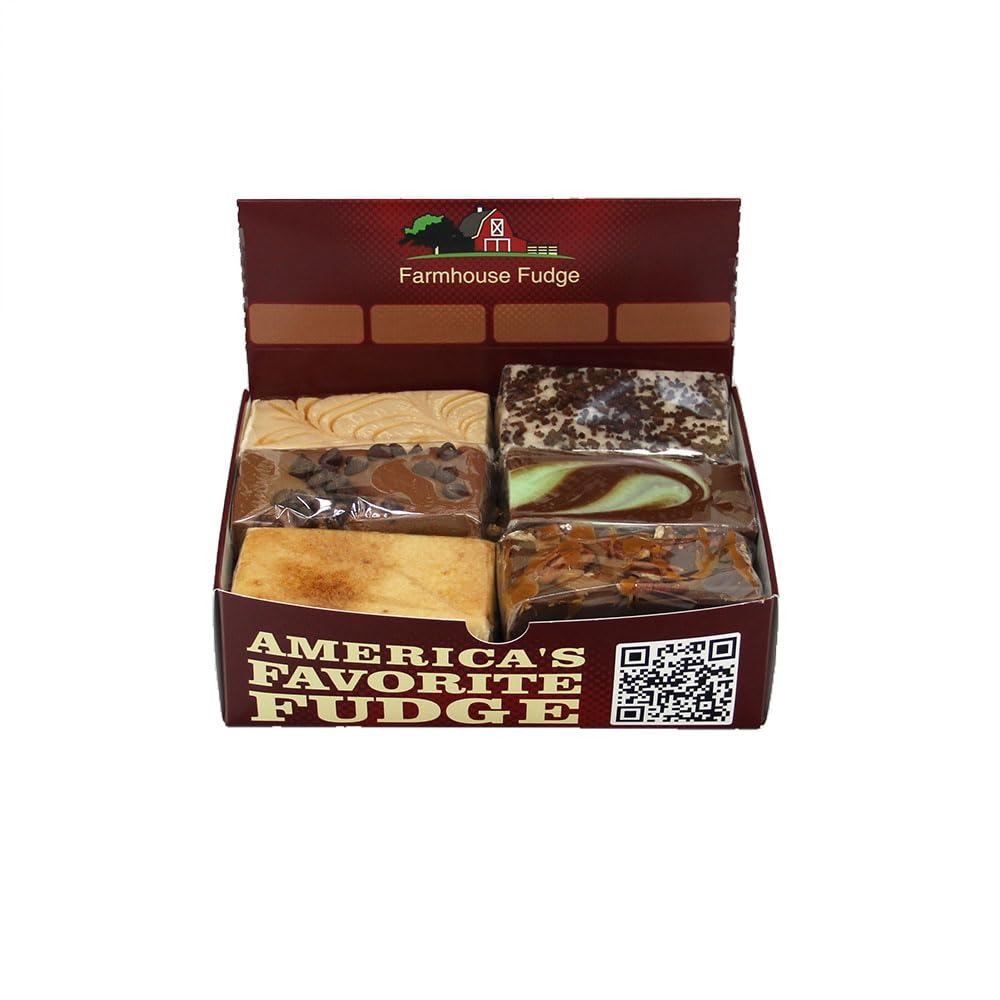
Item Name: Farmhouse Fudge - Build Your Own Fudge Box Sampler - Fresh Fudge made with Butter and Cream, no Marshmallows! Over 40 Flavors - Perfect treat for everyone!
Bullet Point 1: CUSTOMIZABLE OPTIONS: Build your perfect box with 3, 6, or 12 pieces of your favorite fudge flavors!
Bullet Point 2: BEST VALUE FOR PREMIUM FUDGE: Farmhouse Fudge delivers unbeatable quality at the best price, offering rich, decadent flavors without breaking the bank. As low as $1.03/ounce!
Bullet Point 3: ENDLESS FLAVOR VARIETY: Choose from over 40 year-round flavors, along with an array of seasonal favorites. Whether you're craving classic chocolate or adventurous combinations, there’s a flavor for every taste.
Bullet Point 4: GUARANTEED FRESHNESS: Every piece of our fudge is individually wrapped to lock in freshness, ensuring a perfect, melt-in-your-mouth bite every time.
Bullet Point 5: LONG SHELF LIFE: Our fudge stays fresh for up to 3 months without refrigeration! For longer storage, freeze it and enjoy it for up to a year.
Bullet Point 6: VERSATILE SWEET TREAT: Savor the fudge as-is or heat it up for an irresistible sundae topping. With so many ways to enjoy, find your new favorite way to indulge.
Bullet Point 7: HANDCRAFTED IN THE USA: Proudly made using only the finest ingredients, Farmhouse Fudge continues the classic American tradition of crafting fudge with care and expertise.
Product Description: Introducing the ultimate fudge lover's dream: our Build Your Own Fudge Box! With over 40 delicious flavors to choose from, you'll be able to create the perfect combination for yourself or as a gift for a loved one. Each box contains creamy, mouth-watering fudge, made with the finest ingredients and crafted to perfection. Treat yourself to a taste sensation, or share the love and send a box to a friend. Order now and start building your perfect fudge box! Each piece comes individually wrapped with flavor and ingredients label. We ship our fudge fresh out super fresh via either UPS or USPS Priority Mail. Fudge WILL arrive soft in warm temperatures. This is perfectly normal. Fudge that arrives soft can be refrigerated for a short time to bring it to slicing consistency. Properly stored, your fudge will stay fresh for 3 months.
Value: 1.0
Unit: Count

Price: 28.95